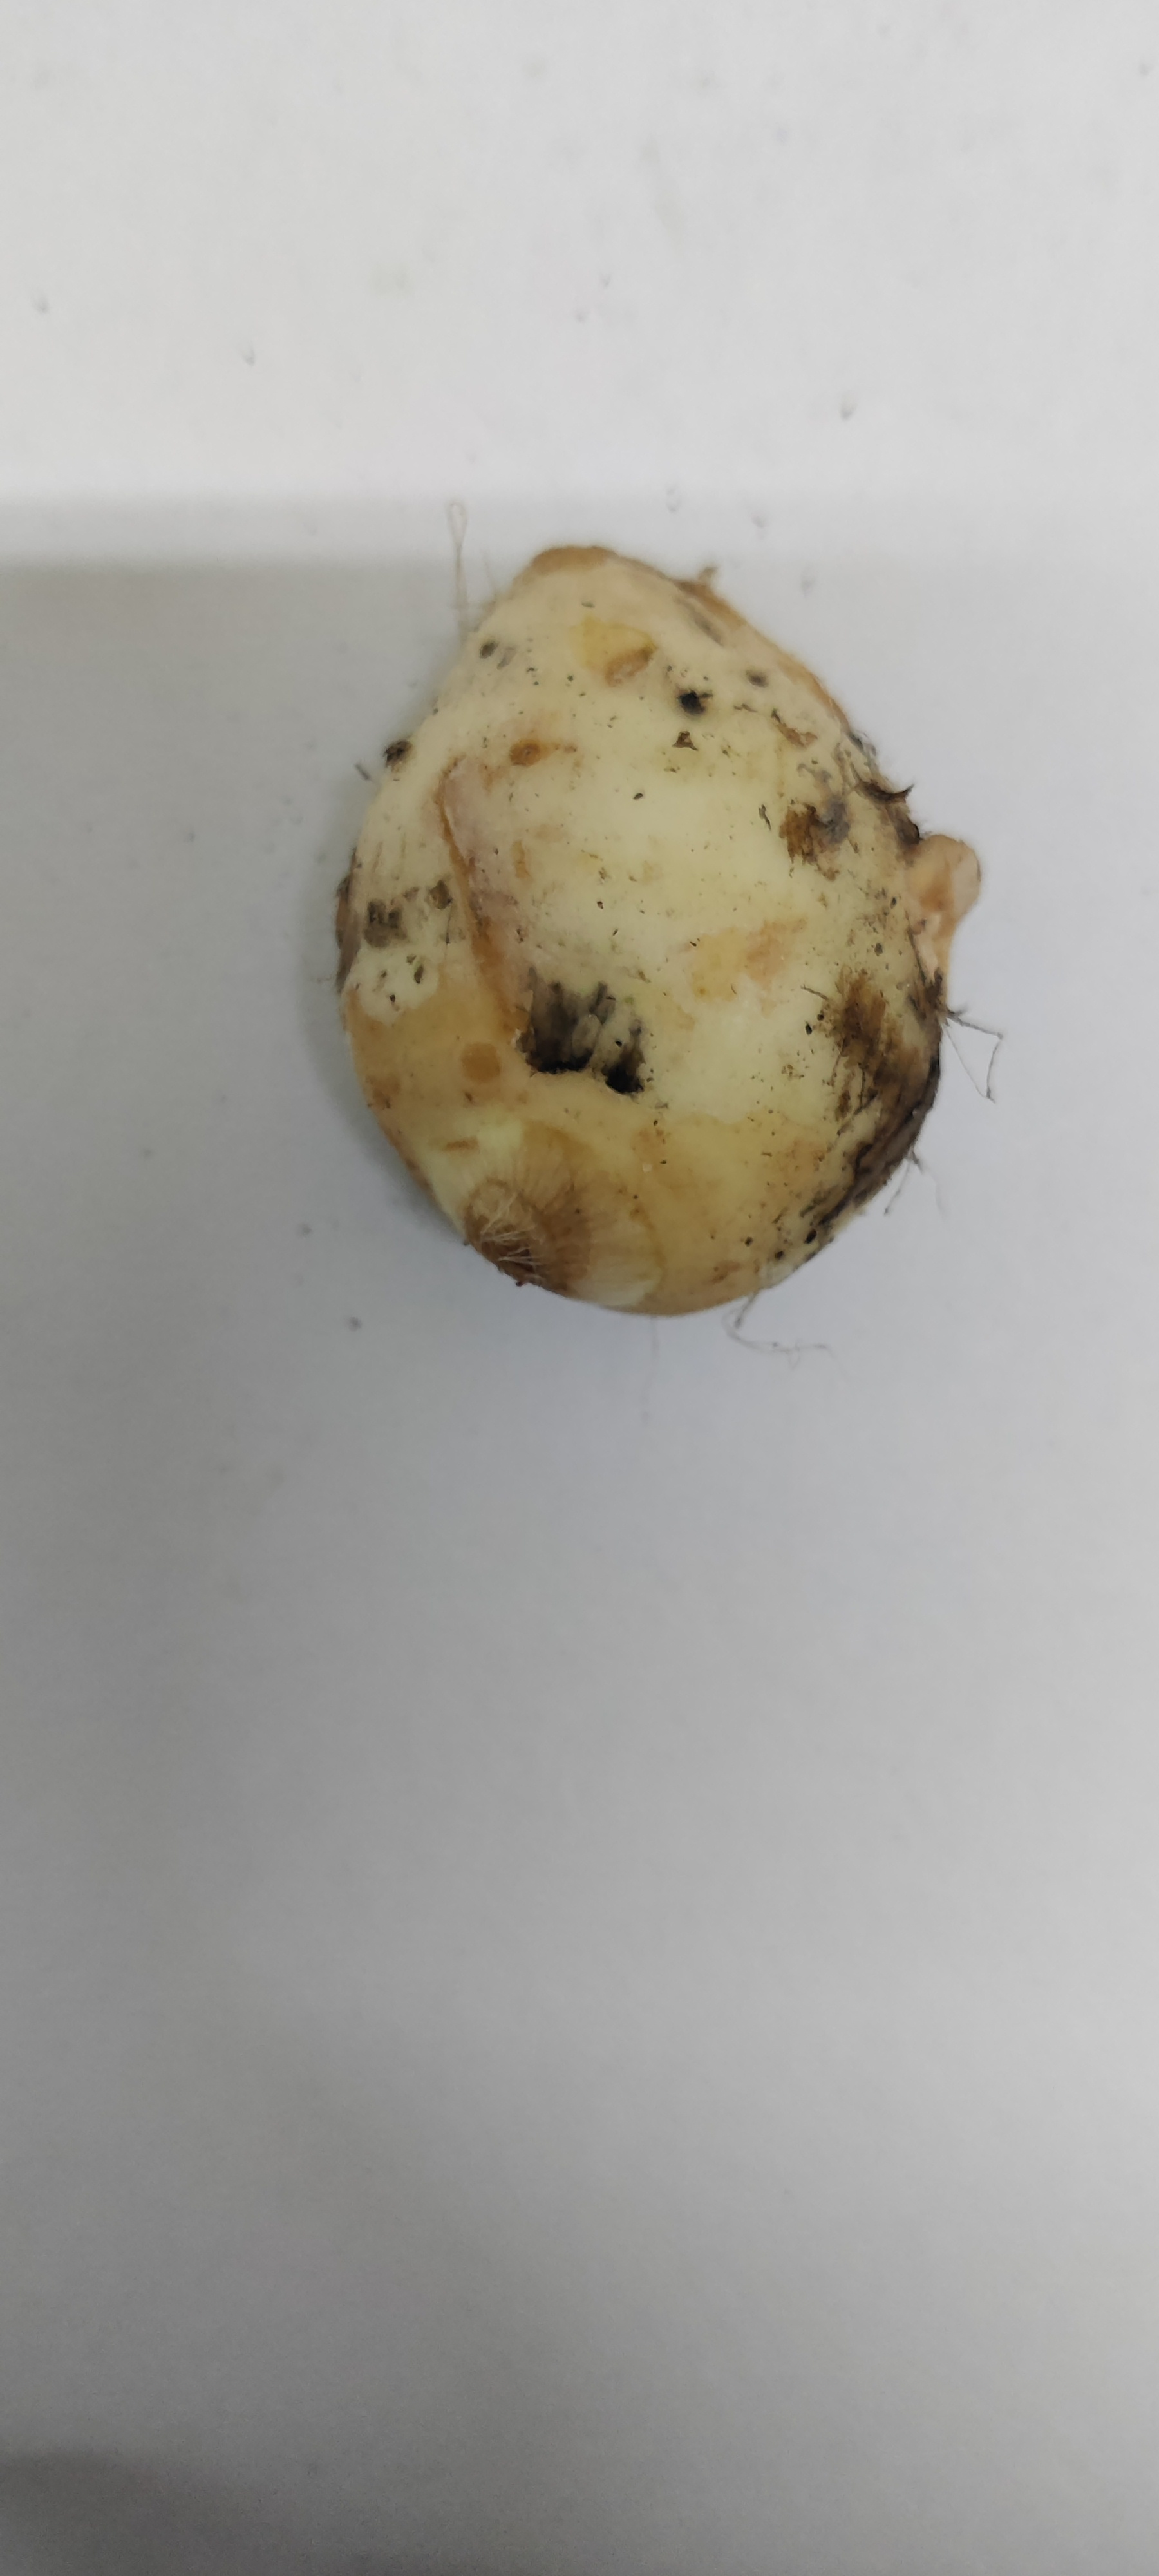
Crop: Taro root
Condition: Fresh